Igis

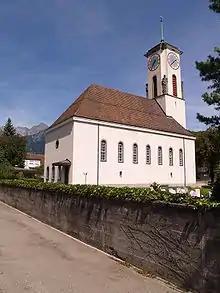
Protestant church of Igis

, the gender distribution of the population was 49.4% male and 50.6% female. The age distribution, , in Igis is; 849 children or 11.7% of the population are between 0 and 9 years old. 625 teenagers or 8.6% are 10 to 14, and 527 teenagers or 7.3% are 15 to 19. Of the adult population, 851 people or 11.8% of the population are between 20 and 29 years old. 1,168 people or 16.2% are 30 to 39, 1,186 people or 16.4% are 40 to 49, and 832 people or 11.5% are 50 to 59. The senior population distribution is 571 people or 7.9% of the population are between 60 and 69 years old, 407 people or 5.6% are 70 to 79, there are 189 people or 2.6% who are 80 to 89, and there are 23 people or 0.3% who are 90 to 99.